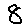
Label: 8